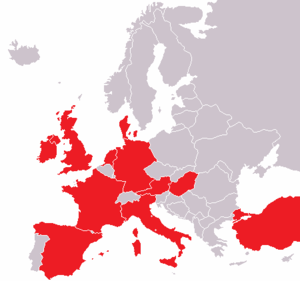
Haribo / Top 10-lister
Haribo anlæg i Europa.
HARIBO, en forkortelse af Hans Riegel og Bonn, er en tysk slikproducent. Haribo er også Europas største slikproducent. Firmaet grundlagdes i Bonn i Tyskland i 1920.